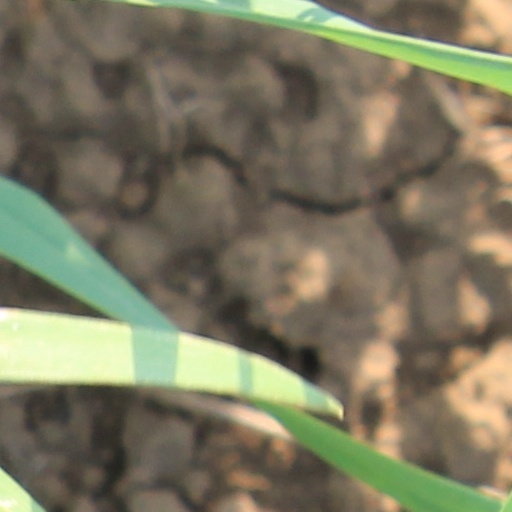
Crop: wheat